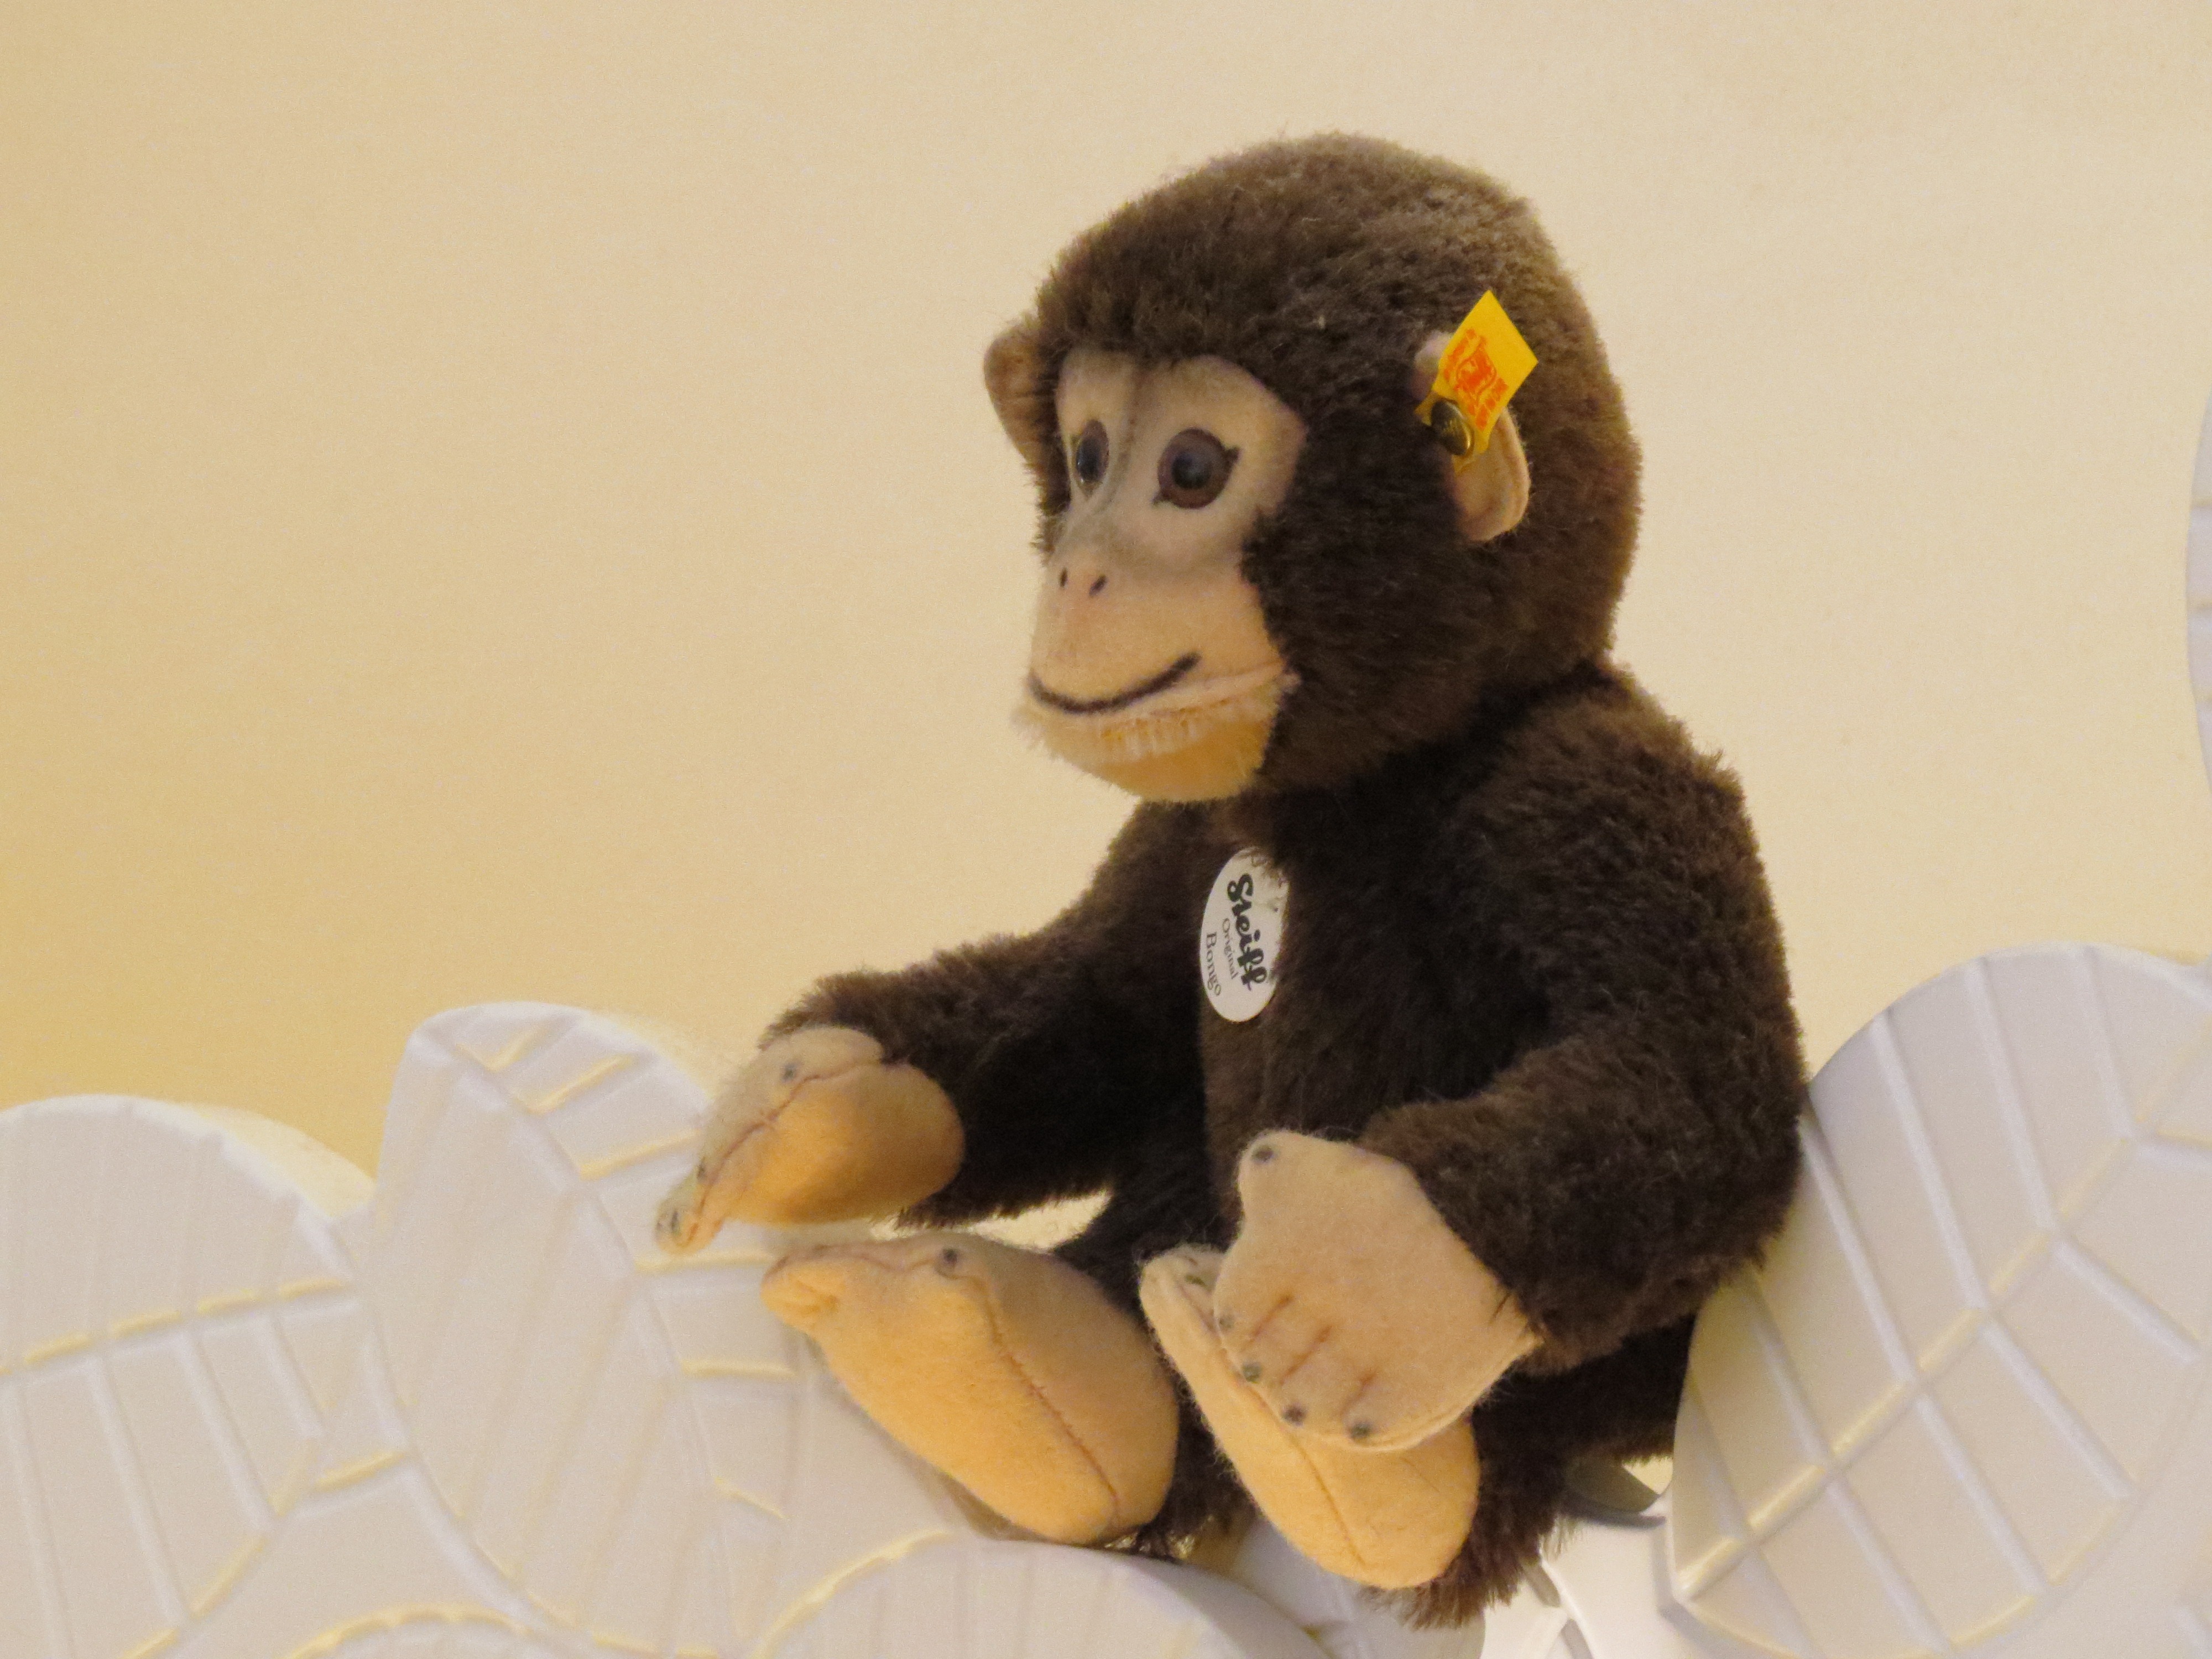
play, museum, mammal, monkey, toy, primate, teddy bear, children, toys, vertebrate, soft, plush, stuffed animal, exhibition, cuddly, ffchen, snuggle, children toys, soft toy, purry, stuffed toy, steiff animals, steiff tierchen